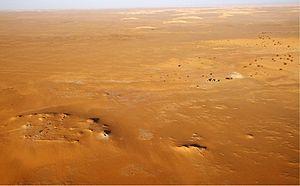
Le site archéologique de Gobero est le plus ancien site funéraire connu au Sahara. Il remonte à 8500 av. J.-C. ; il est situé dans le désert du Ténéré, au nord du Niger.